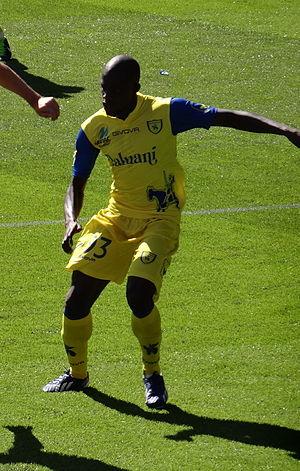
Boukary Dramé est un footballeur international sénégalais, né le 22 juillet 1985 à Villepinte. Il évolue en tant que défenseur gauche au Paganese Calcio 1926.